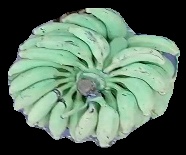
Variety: elakki-bale
Grade: grade1